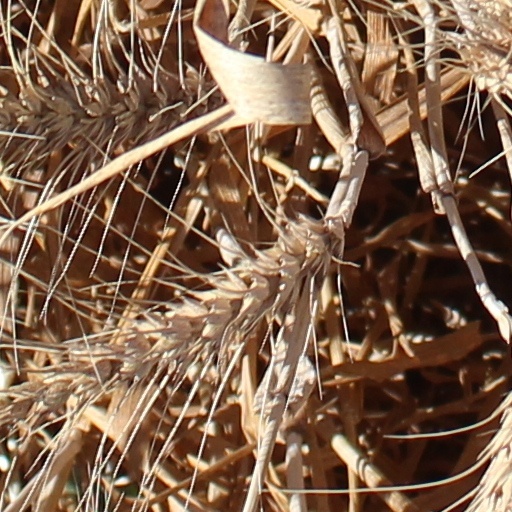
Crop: wheat